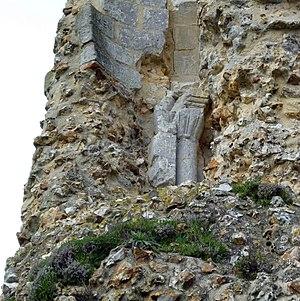
Le château de Brionne est un ancien château fort, de la fin du XIᵉ siècle, aujourd'hui ruiné, dont le dernier vestige est un donjon qui se dresse sur la commune française de Brionne dans le nord-ouest du département de l'Eure, en région Normandie. Il fut le centre du comté éponyme.